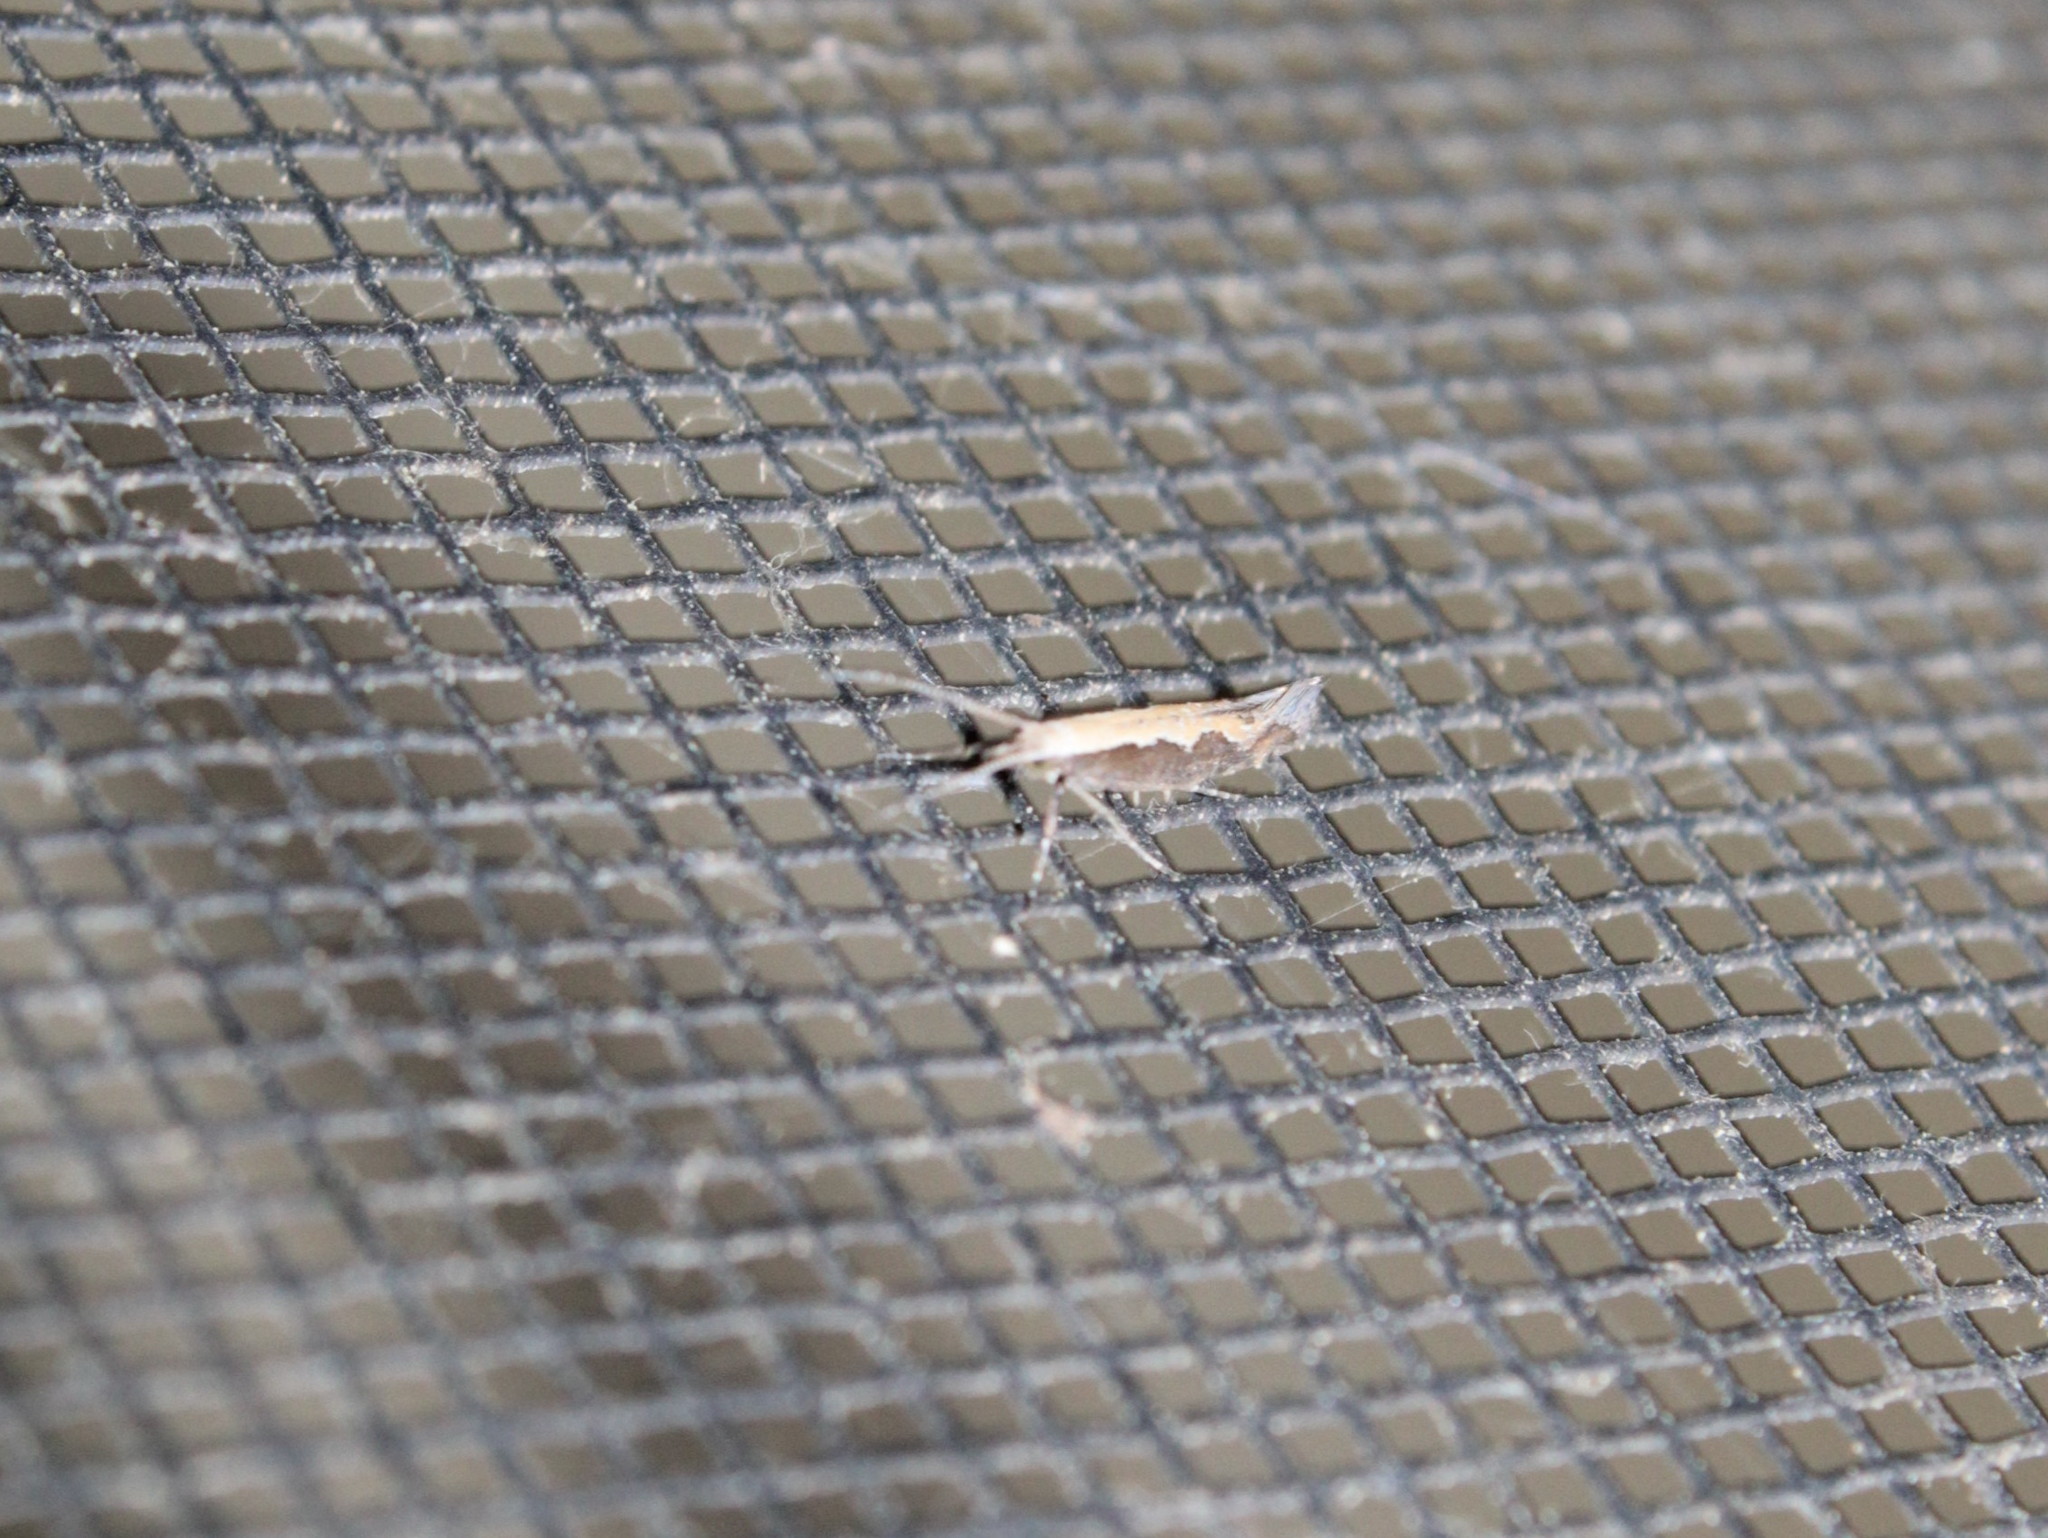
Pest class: diamondback_moth